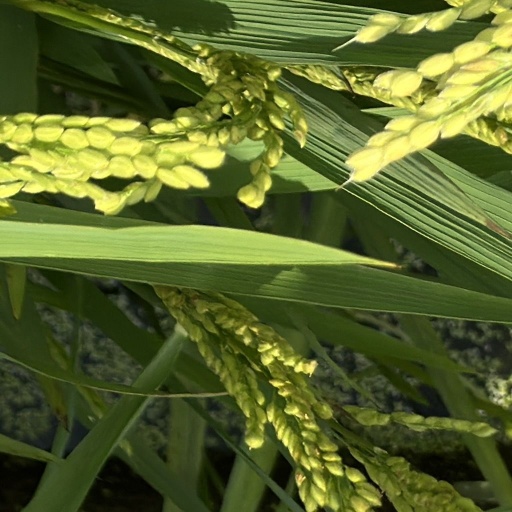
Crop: rice